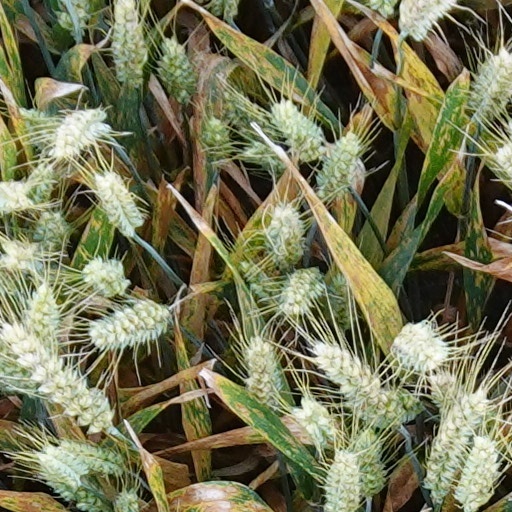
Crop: wheat